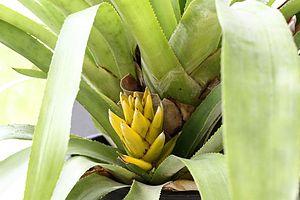
Aechmea nidularioides est une espèce de plantes de la famille des Bromeliaceae qui se rencontre en Colombie, en Équateur et au Pérou.